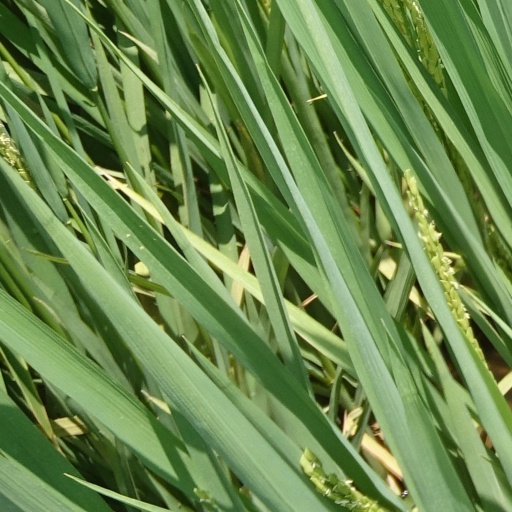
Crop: rice